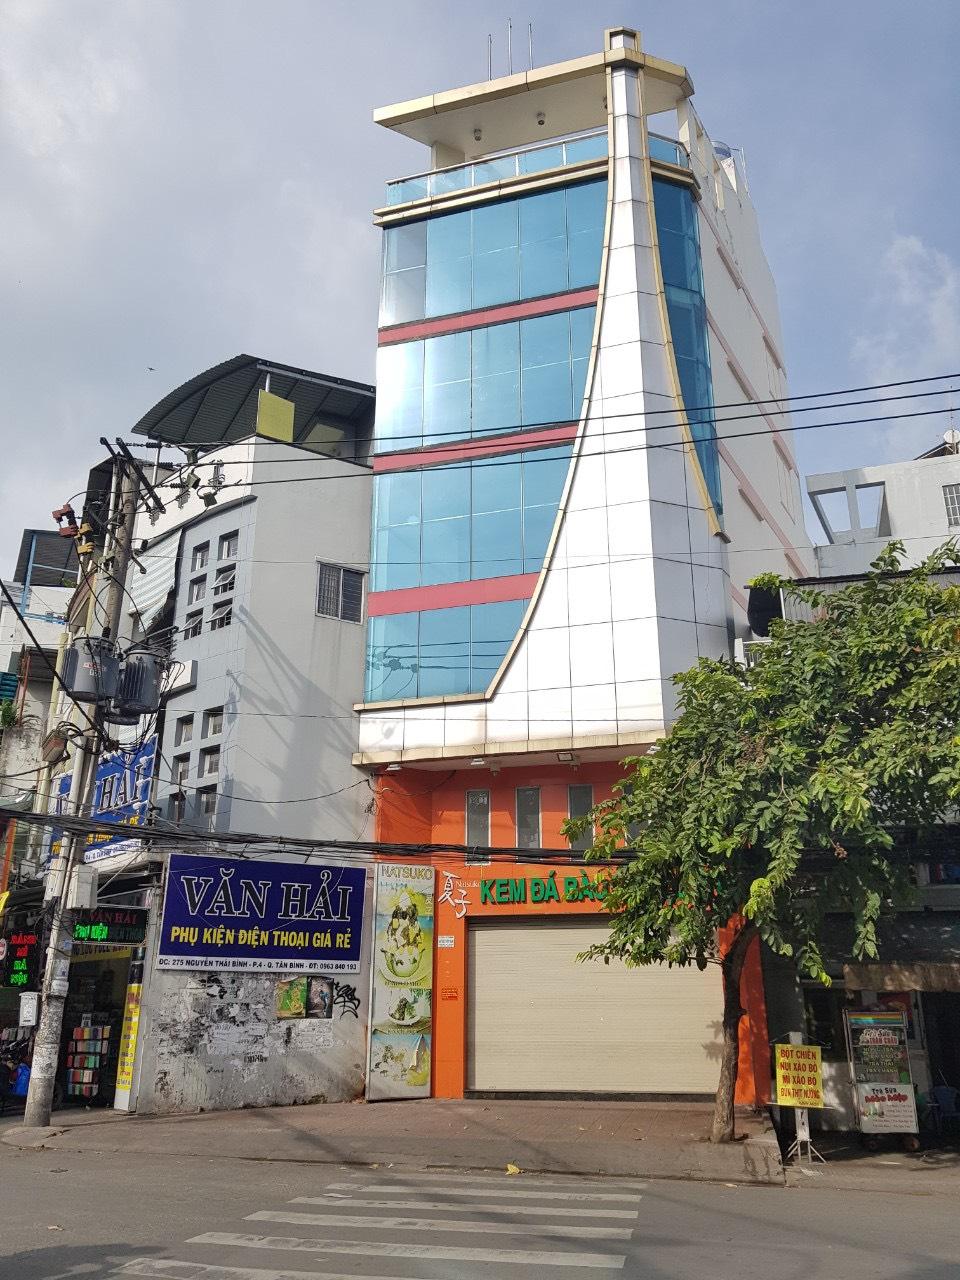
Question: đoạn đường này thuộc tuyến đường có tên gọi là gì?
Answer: đường nguyễn thái bình